National Bus Company (UK)

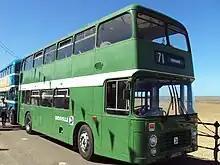
Preserved former Crosville Eastern Coach Works bodied Bristol VR in August 2010

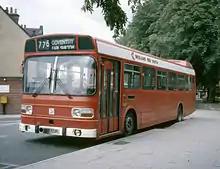
Midland Red South Leyland National in Tamworth in 1986

In the 1970s all local service buses adopted a uniform design under Norman Wilson's corporate identity scheme, generally in either leaf green or poppy red, with white relief. All vehicles bore the local company fleetname in white in the bespoke National lettering/Wilson National typeface designed by Wilson and based on Akzidenz-Grotesk. The fleetname was aligned with Wilson's new NBC symbol, an italicised 'N' and its shadow forming an arrow, with the dimensions and positions precisely defined in Wilson's corporate identity manuals of 1972 and 1976. Though around 95 per cent of the company's buses appeared in one of the two standard colours, there were exceptions. Buses operating in the area of the Tyne and Wear Passenger Transport Executive used yellow in a similar fashion to the PTE's own fleet but to the NBC specifications for layout and colour; some buses operating within West Yorkshire were liveried in WYPTE verona green and cream; Jones (Aberbeeg) was liveried in blue, while local subsidiaries East Yorkshire, Midland General and the Northern General subsidiary, Sunderland District, also retained blue for short periods.